Garford-Putilov armoured car

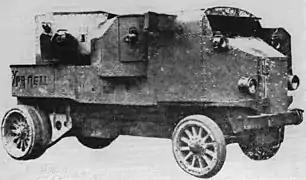
"Uralets", Naval variant of the Garford–Putilov armoured car, 1916

Ordered in September 1915 by the naval department, the Naval Garfords possessed a number of differences from the Army version. A number of sources indicate that instead of the standard chassis the naval Garfords used a lengthened chassis of the new 5 ton truck from the Garford Motor Truck Co., apparently possessing a more powerful engine. This allowed the strengthening of the armour of the body to 7 – 9 mm and the turret to 8 – 13 mm although the hull configuration remained the same. As well as this the ammunition capacity was raised to 60 rounds and the machine gun supplies to 36 belts (9000 rounds). Because of these changes the mass of the vehicle grew from 8.6 tons to 11 tons. Although because of the use of the stronger chassis and larger engine the increased mass of the machine hardly changed the speed and handling of the vehicle. All the Naval Garfords were also equipped with a rear control unit.